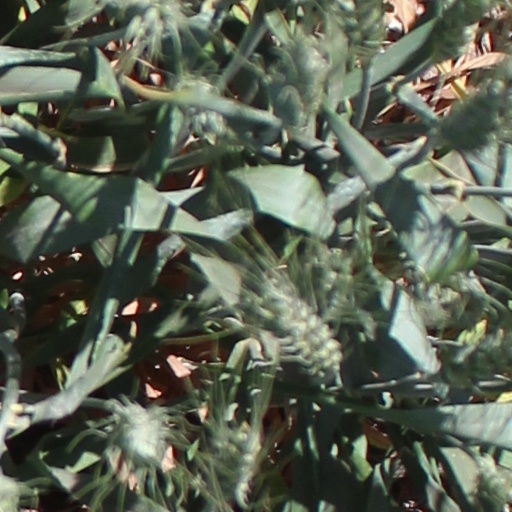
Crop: wheat